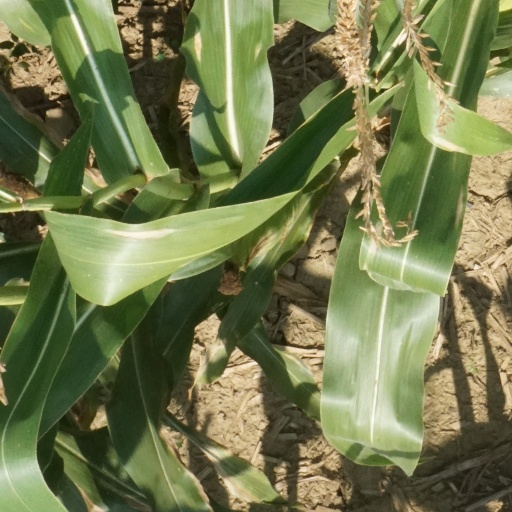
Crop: maize; corn